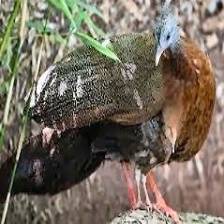
Species: GREAT ARGUS
Scientific name: ARGUSIANUS ARGU